Karl Hermann Berendt

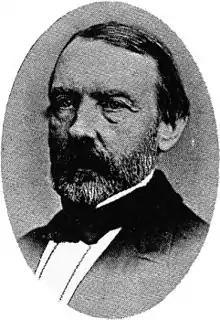
From

Karl Hermann Berendt (November 12, 1817 in Danzig – May 12, 1878 in Guatemala City) was a German-American physician, collector, explorer and investigator of Mesoamerican linguistics.